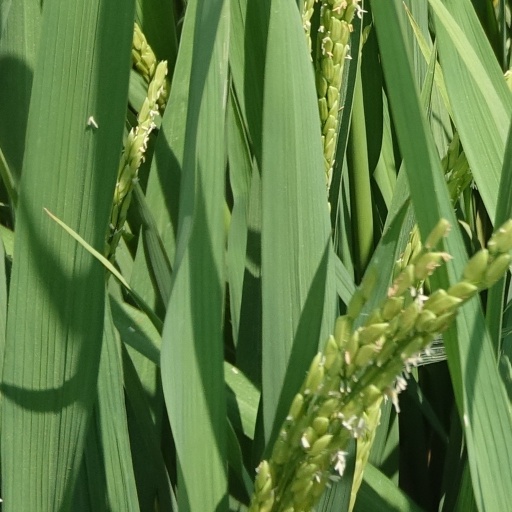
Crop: rice